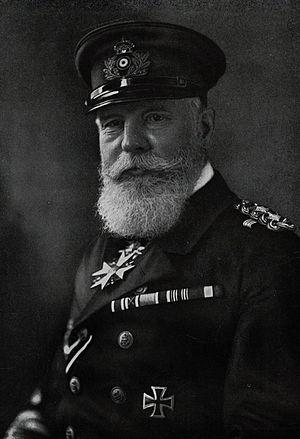
La Conférence de Bellevue du 11 septembre 1917 est un conseil de la couronne impériale allemande réuni à Berlin, au château de Bellevue, sous la présidence de l'empereur allemand Guillaume II.
Henning Rudolf Adolf Karl von Holtzendorff, né le 9 janvier 1853 à Berlin et mort le 7 juin 1919 à Prenzlau, est un aristocrate allemand, officier de marine, puis commandant de la flotte de guerre allemande pendant la Première Guerre mondiale. Il est connu pour le memorandum de décembre 1916 qu'il rédigea à l'adresse de Guillaume II, à propos du renforcement de la guerre sous-marine.
Cet article liste les leaders des Empires centraux durant la Première Guerre mondiale soit les principales personnalités politiques et militaires ayant soutenu ou œuvré pour les Empires centraux lors de la Première Guerre mondiale.